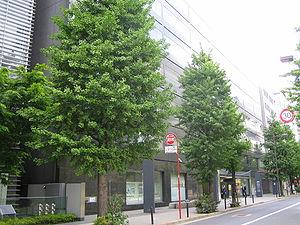
Bungeishunjū Ltd., fondée en janvier 1923 par l'écrivain Kan Kikuchi, est une maison d'édition japonaise connue pour son grand magazine mensuel Bungeishunjū. Elle décerne le prix Akutagawa, l'un des prix littéraires les plus prestigieux au Japon, ainsi que le prix Naoki pour romanciers populaires. Elle attribue également le prix Bungeishunjū du manga dans les domaines de l'illustration et du manga. Son siège social se trouve dans l'arrondissement de Chiyoda, Tokyo.